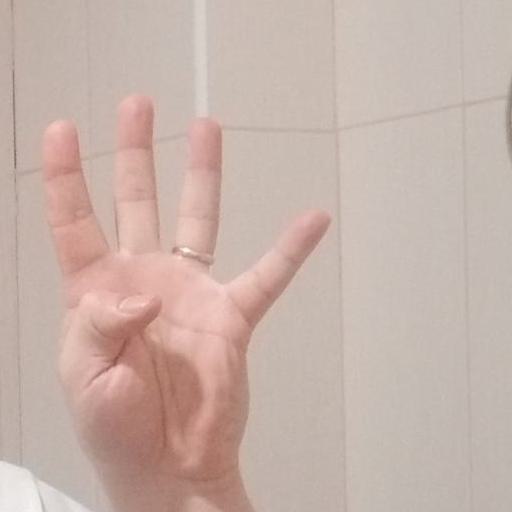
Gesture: four